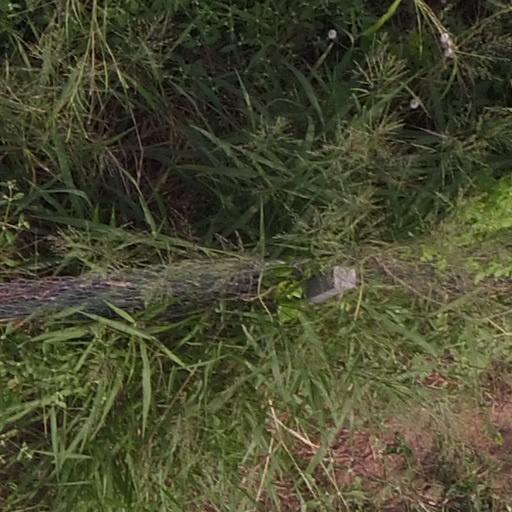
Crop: maize; corn